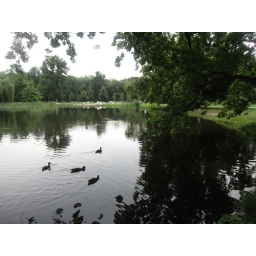
All the ducks are swimming in the water